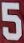
Number: 5